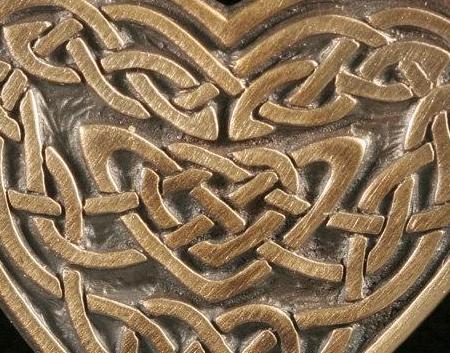
Texture: interlaced